Legare Furniture

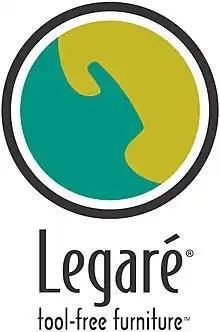

Legare Furniture is a supplier of tool-free assembly furniture. The company is based in Fort Worth, Texas, USA, and was founded as Legare, L.P. (Limited Partners) in 2003 by Mike Markwardt, Brock Brandenberg and Howard Klion. Legare designs, imports and distributes its furniture throughout North America, Europe and Asia. The furniture is manufactured primarily in Southeast Asia and is sold through major retailers such as Pier 1, Walmart, Target, Sears, Kmart, Amazon, Staples, Costco, Conforama France, Bauhaus Germany, Mitre 10 New Zealand, TaoBao China, Sodimac South America and Ace Saudi Arabia. In January 2014, Legare, L.P. was purchased by the California holding company, Kittrich Corporation.